Centaur (rocket stage)

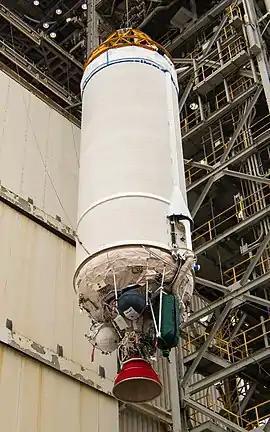
A single-engine Centaur III being raised for mating to an Atlas V rocket

The Centaur is a family of rocket propelled upper stages that has been in use since 1962. It is currently produced by U.S. launch service provider United Launch Alliance, with one main active version and one version under development. The diameter Common Centaur/Centaur III flies as the upper stage of the Atlas V launch vehicle, and the diameter Centaur V has been developed as the upper stage of ULA's new Vulcan rocket. Centaur was the first rocket stage to use liquid hydrogen (LH) and liquid oxygen (LOX) propellants, a high-energy combination that is ideal for upper stages but has significant handling difficulties.